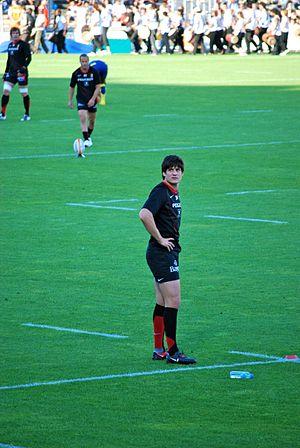
David Skrela, né le 2 mars 1979 à Toulouse, est un joueur français de rugby à XV qui a évolué aux postes de demi d'ouverture, de centre voire d'arrière. International français, il a joué notamment pendant sa carrière dans les clubs de Colomiers rugby, du Stade français et du Stade toulousain.